Henry Holland (architect)

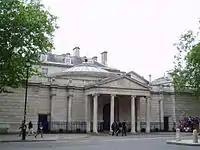
Entrance front, Dover House, Whitehall

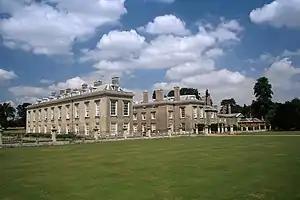
Entrance front, Althorp House

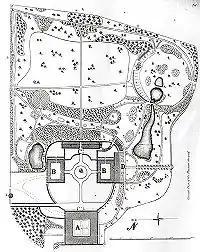
Layout of Woburn Abbey 1816

Holland is perhaps best remembered for the original Marine Pavilion (known as such from 1788) (1786–87) at Brighton, Sussex, designed for the Prince of Wales. The Prince had taken a lease on a farmhouse in October 1786 in the centre of Brighthelmstone, then little more than a village. From 1788 Holland began transforming the building, the east front had two double height bows added, to the north the present saloon was created circular in plan with two apses to north and south, the exterior was of the form of a large bow surrounded by Ionic columns, and to the north of that the farmhouse copied, the west front was quite plain, a tetrastyle, Ionic portico in the centre flanked by two wings forming an open court. Holland proposed further alterations to the pavilion in 1795, but due to the Prince's financial problems were delayed and it was not until 1801 that any work was carried out, this involved extending the main facade with wings at 45 degrees to north and south containing an eating room and conservatory (these were later replaced by Nash's Banqueting and Music rooms) and the entrance hall was extended with the portico moved forward, and three new staircases created within. In 1803 Holland produced a design to remodel the Pavilion in Chinese style but this was not executed.